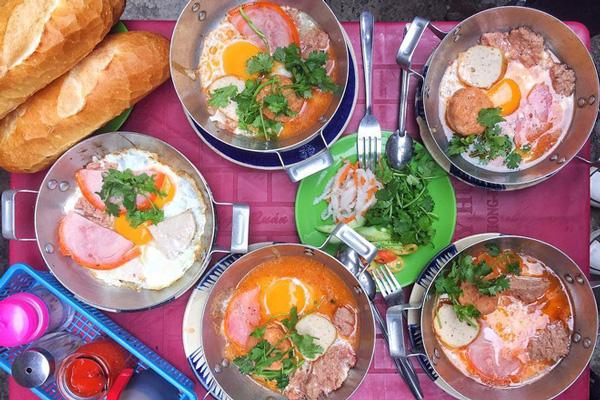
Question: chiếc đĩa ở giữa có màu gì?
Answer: màu xanh lá